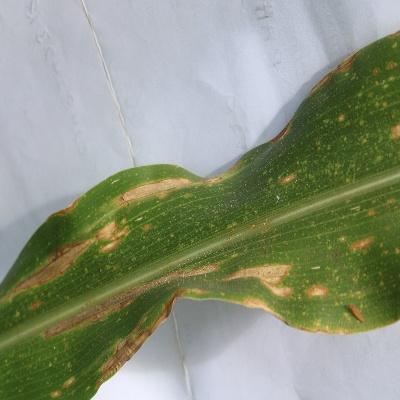
Crop: Maize
Condition: leaf spot